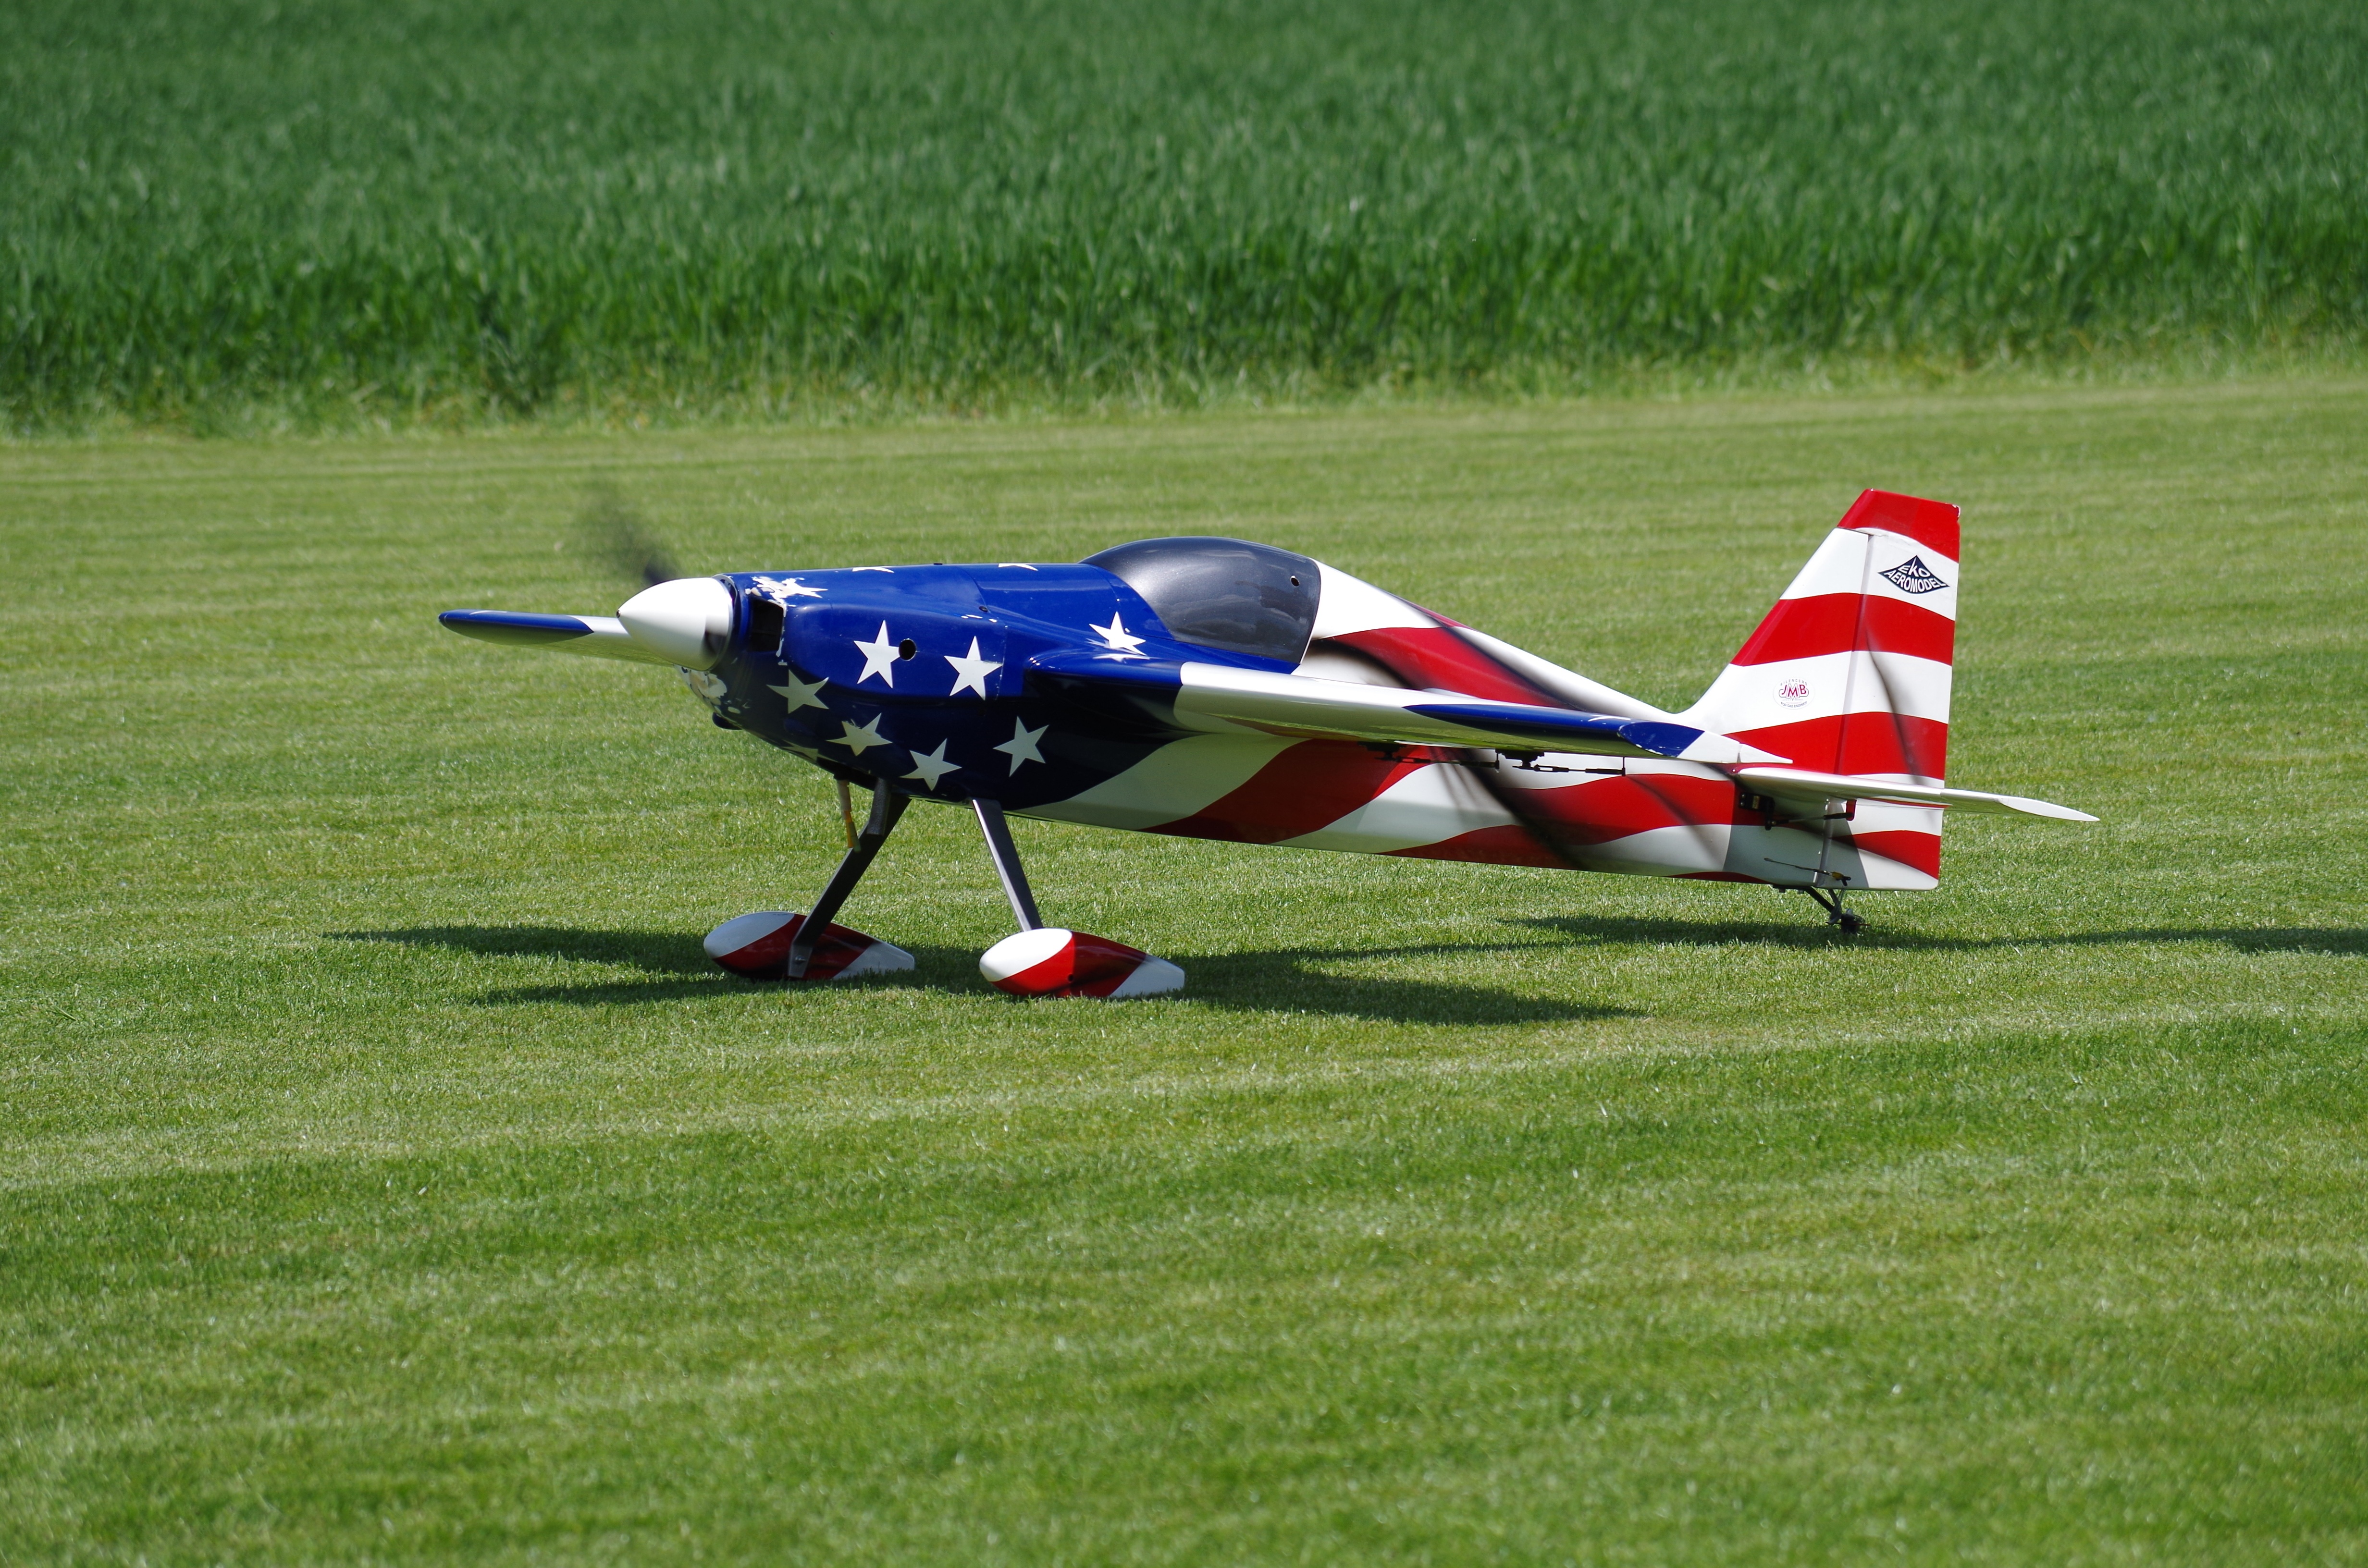
wing, airplane, aircraft, model, vehicle, aviation, flight, toy, landing, air show, light aircraft, aerobatics, fighter aircraft, model aircraft, military aircraft, monoplane, atmosphere of earth, general aviation, air racing, propeller driven aircraft, radio controlled aircraft, radio controlled toy